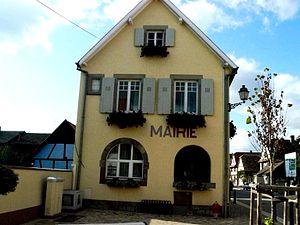
Mairie d'Ohnenheim
Ohnenheim est une commune française située dans le département du Bas-Rhin, en région Grand Est.